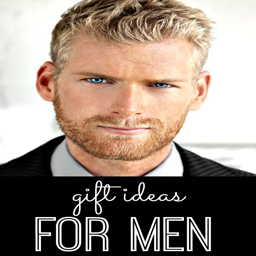
christmas gift ideas - great gift ideas for men - a little something for every guy on your list .